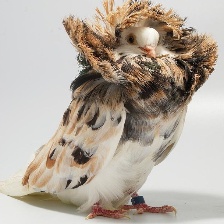
Species: JACOBIN PIGEON
Scientific name: COLUMBA LIVIA